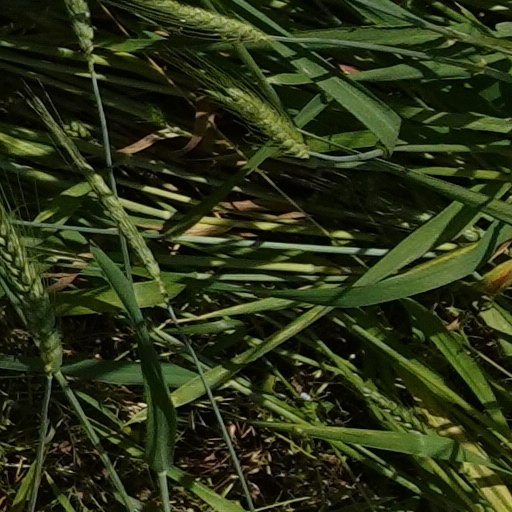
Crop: wheat